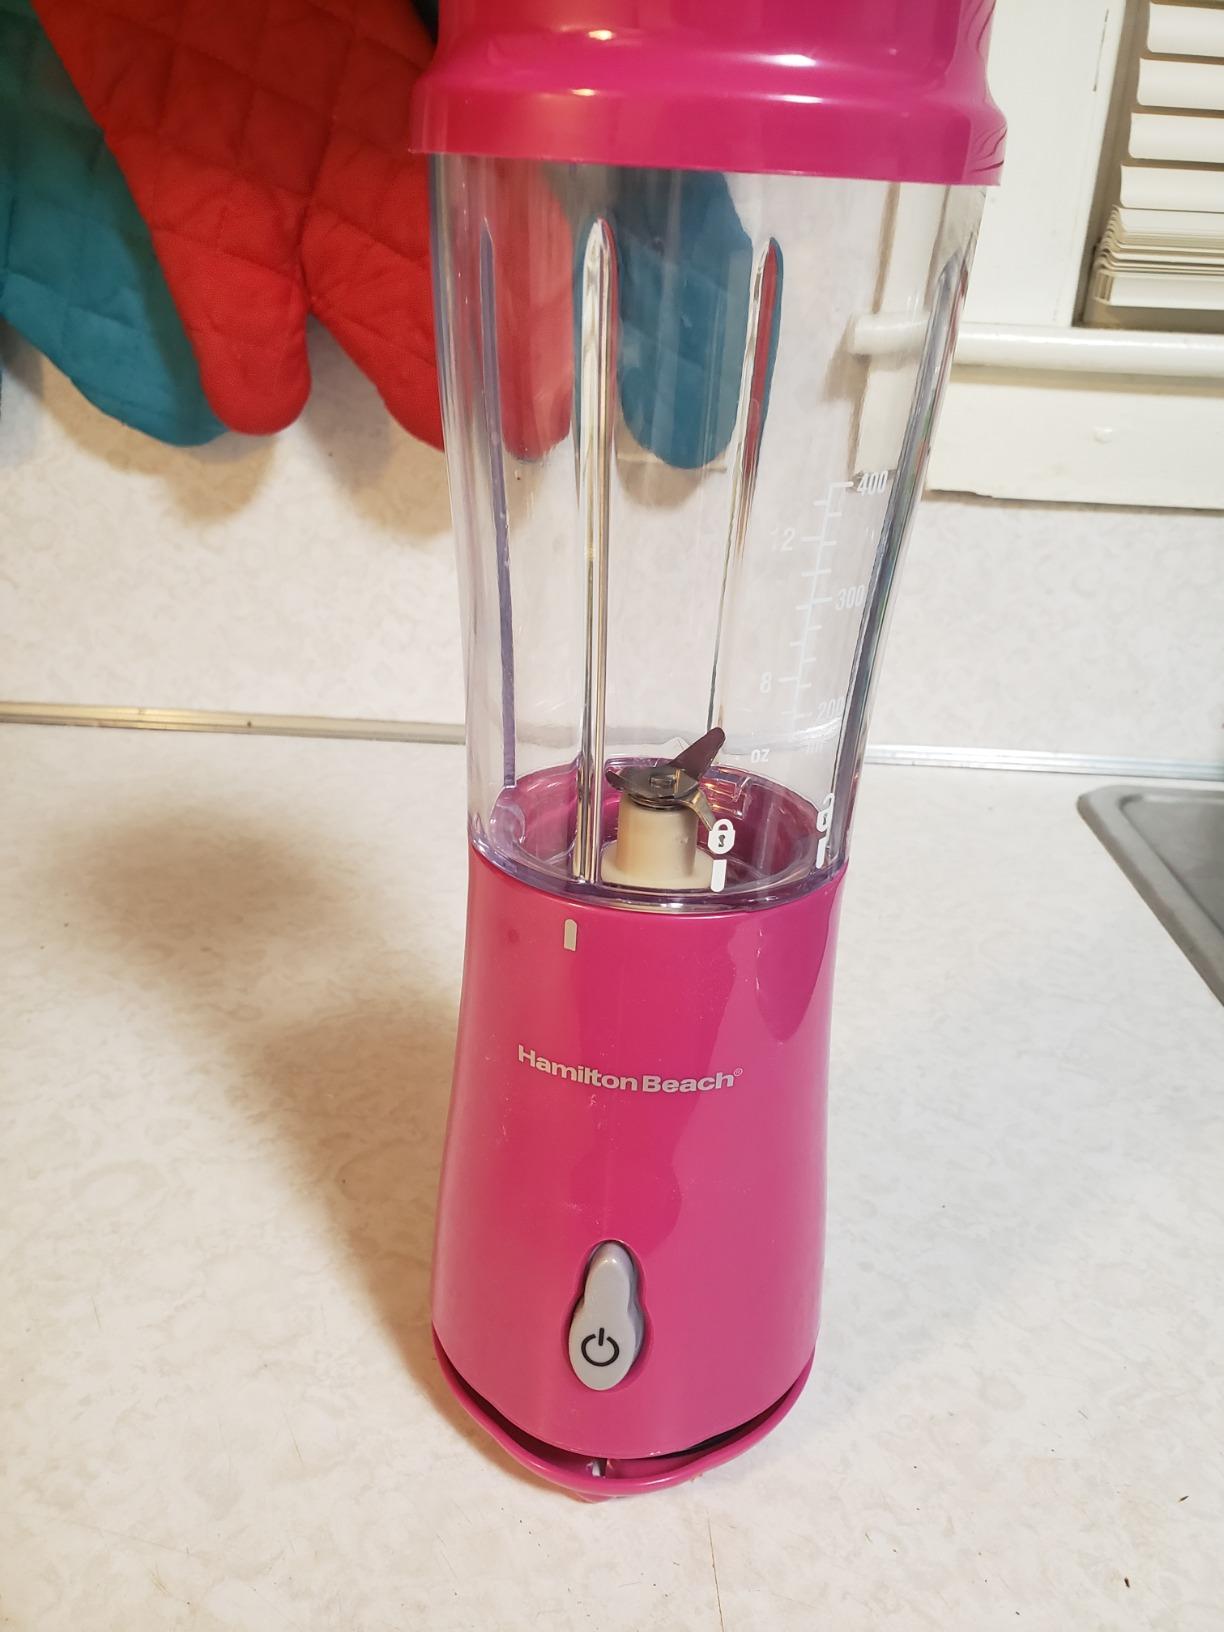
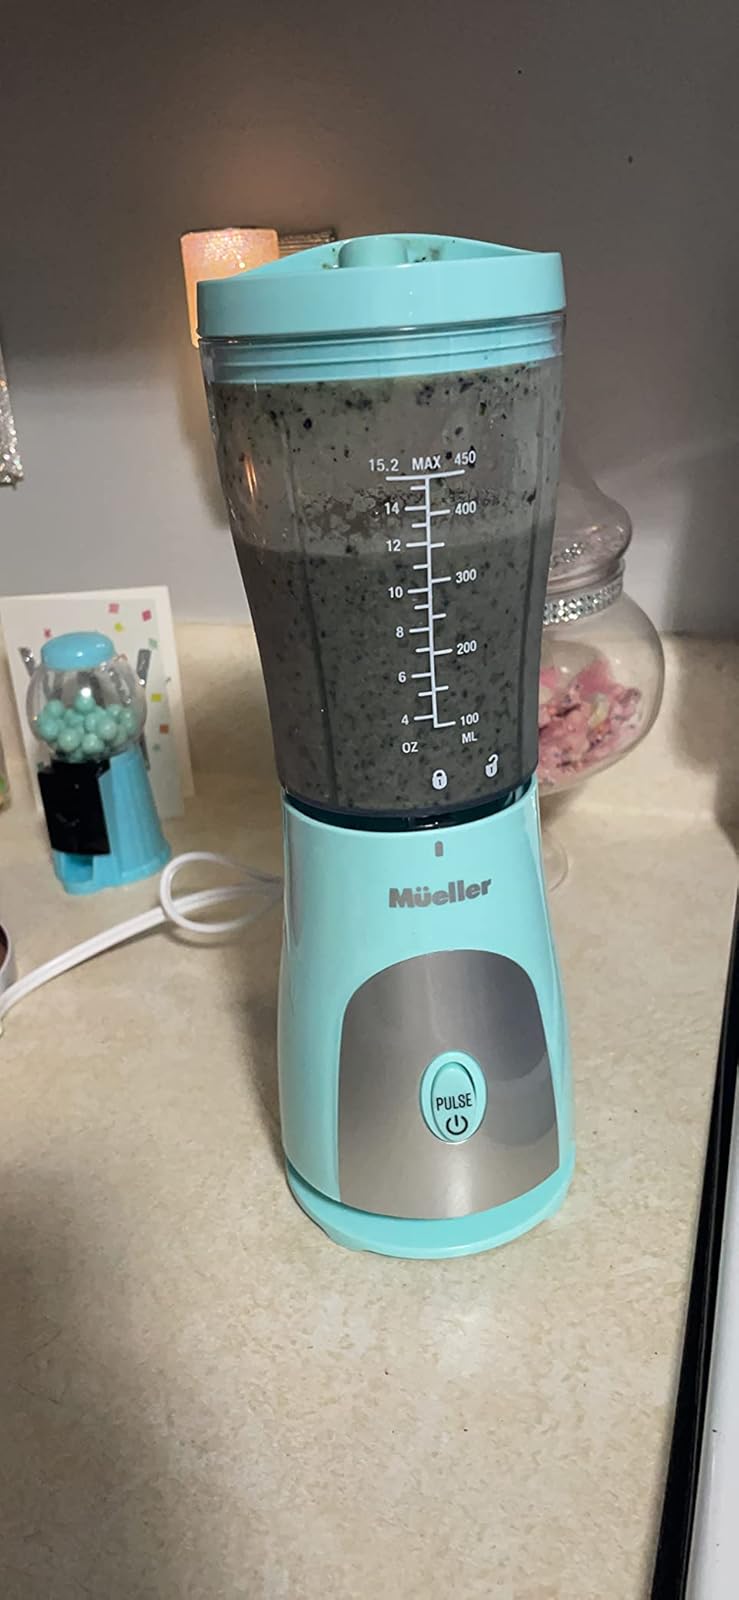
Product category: items_blender
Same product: no